Pechenga Bay

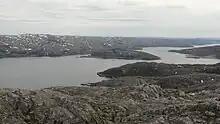
A view from Liinakhamari towards Pechenga

Pechenga Bay (also "Petsamo Fjord" and "Pechenga Fjord") is a fjord-like bay of the Barents Sea on the Kola Peninsula in the Murmansk Oblast, Russia, about 25 km east from the border with Norway. It has rocky shores and stretches inland for 17 km. The Pechenga River discharges into the bay. The settlements of Pechenga and Liinakhamari are located on the shores of the bay.